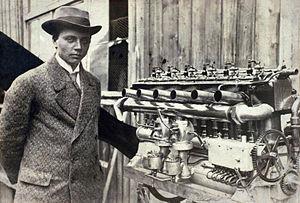
La tour BMW, est un gratte-ciel de style moderne situé en Bavière, à Munich. Construit en 1972 sur le site industriel historique fondé en 1911 par le cofondateur de BMW Gustav Otto, le bâtiment héberge le siège social international du constructeur automobile. Il est classé dans la liste des monuments de Bavière depuis 1999.
Le musée BMW est un musée du constructeur automobile allemand BMW. Il est inauguré en 1973, voisin du Parc olympique de Munich en Bavière, sur le site industriel et siège historique de la marque fondée en 1917 par Gustav Otto et Karl Rapp.
Gustav Otto est un ingénieur, designer et industriel allemand, pionnier de l'aviation, de l'automobile et des motos, fondateur avec Karl Rapp le 7 mars 1916 de la société Bayerische Flugzeug Werke qui devient la Bayerische Motoren Werke AG le 21 juillet 1917.